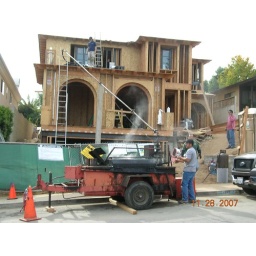
Their working on the roof across the street. The house should be done in a few days.